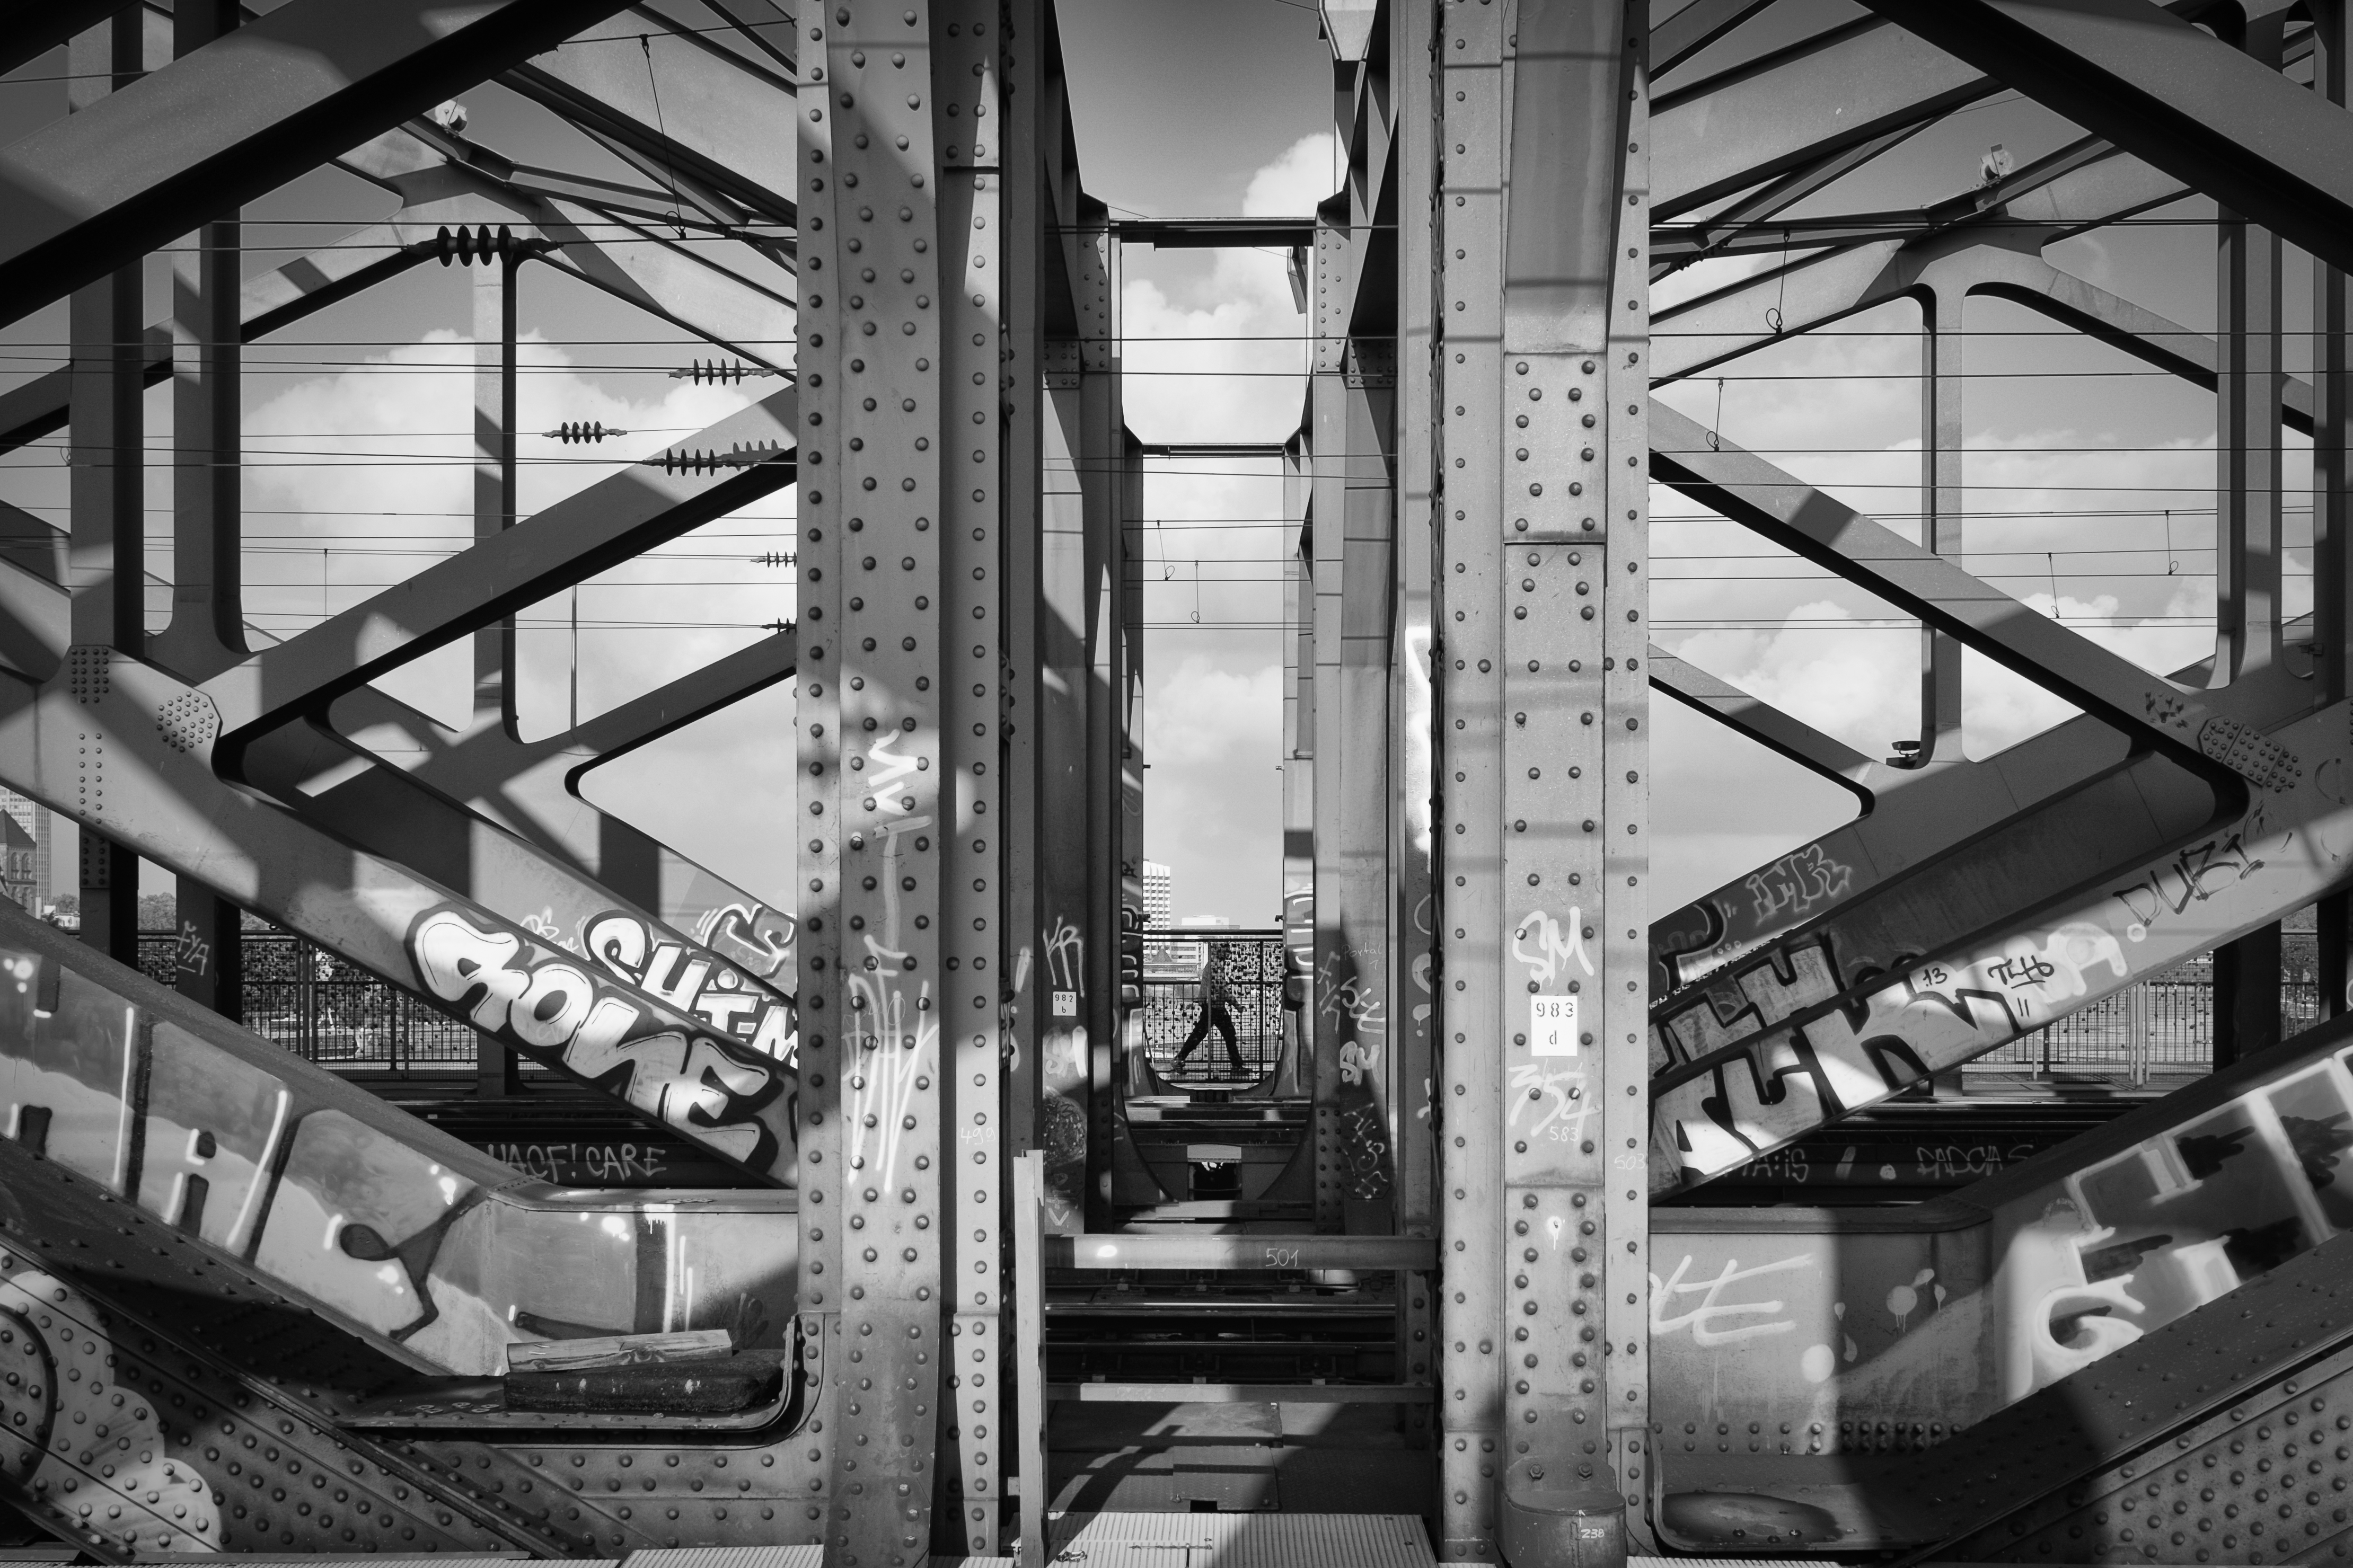
black and white, architecture, road, white, street, photography, industry, black, monochrome, streetphotography, symmetry, shape, metropolis, fernandopc, urban area, monochrome photography